Alison Tetrick

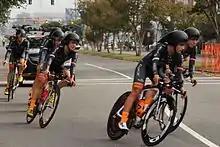
The team at the 2015 UCI Road World Championships

Alison Marie Tetrick (born April 4, 1985) is an American racing cyclist. She rode at the 2014 UCI Road World Championships.